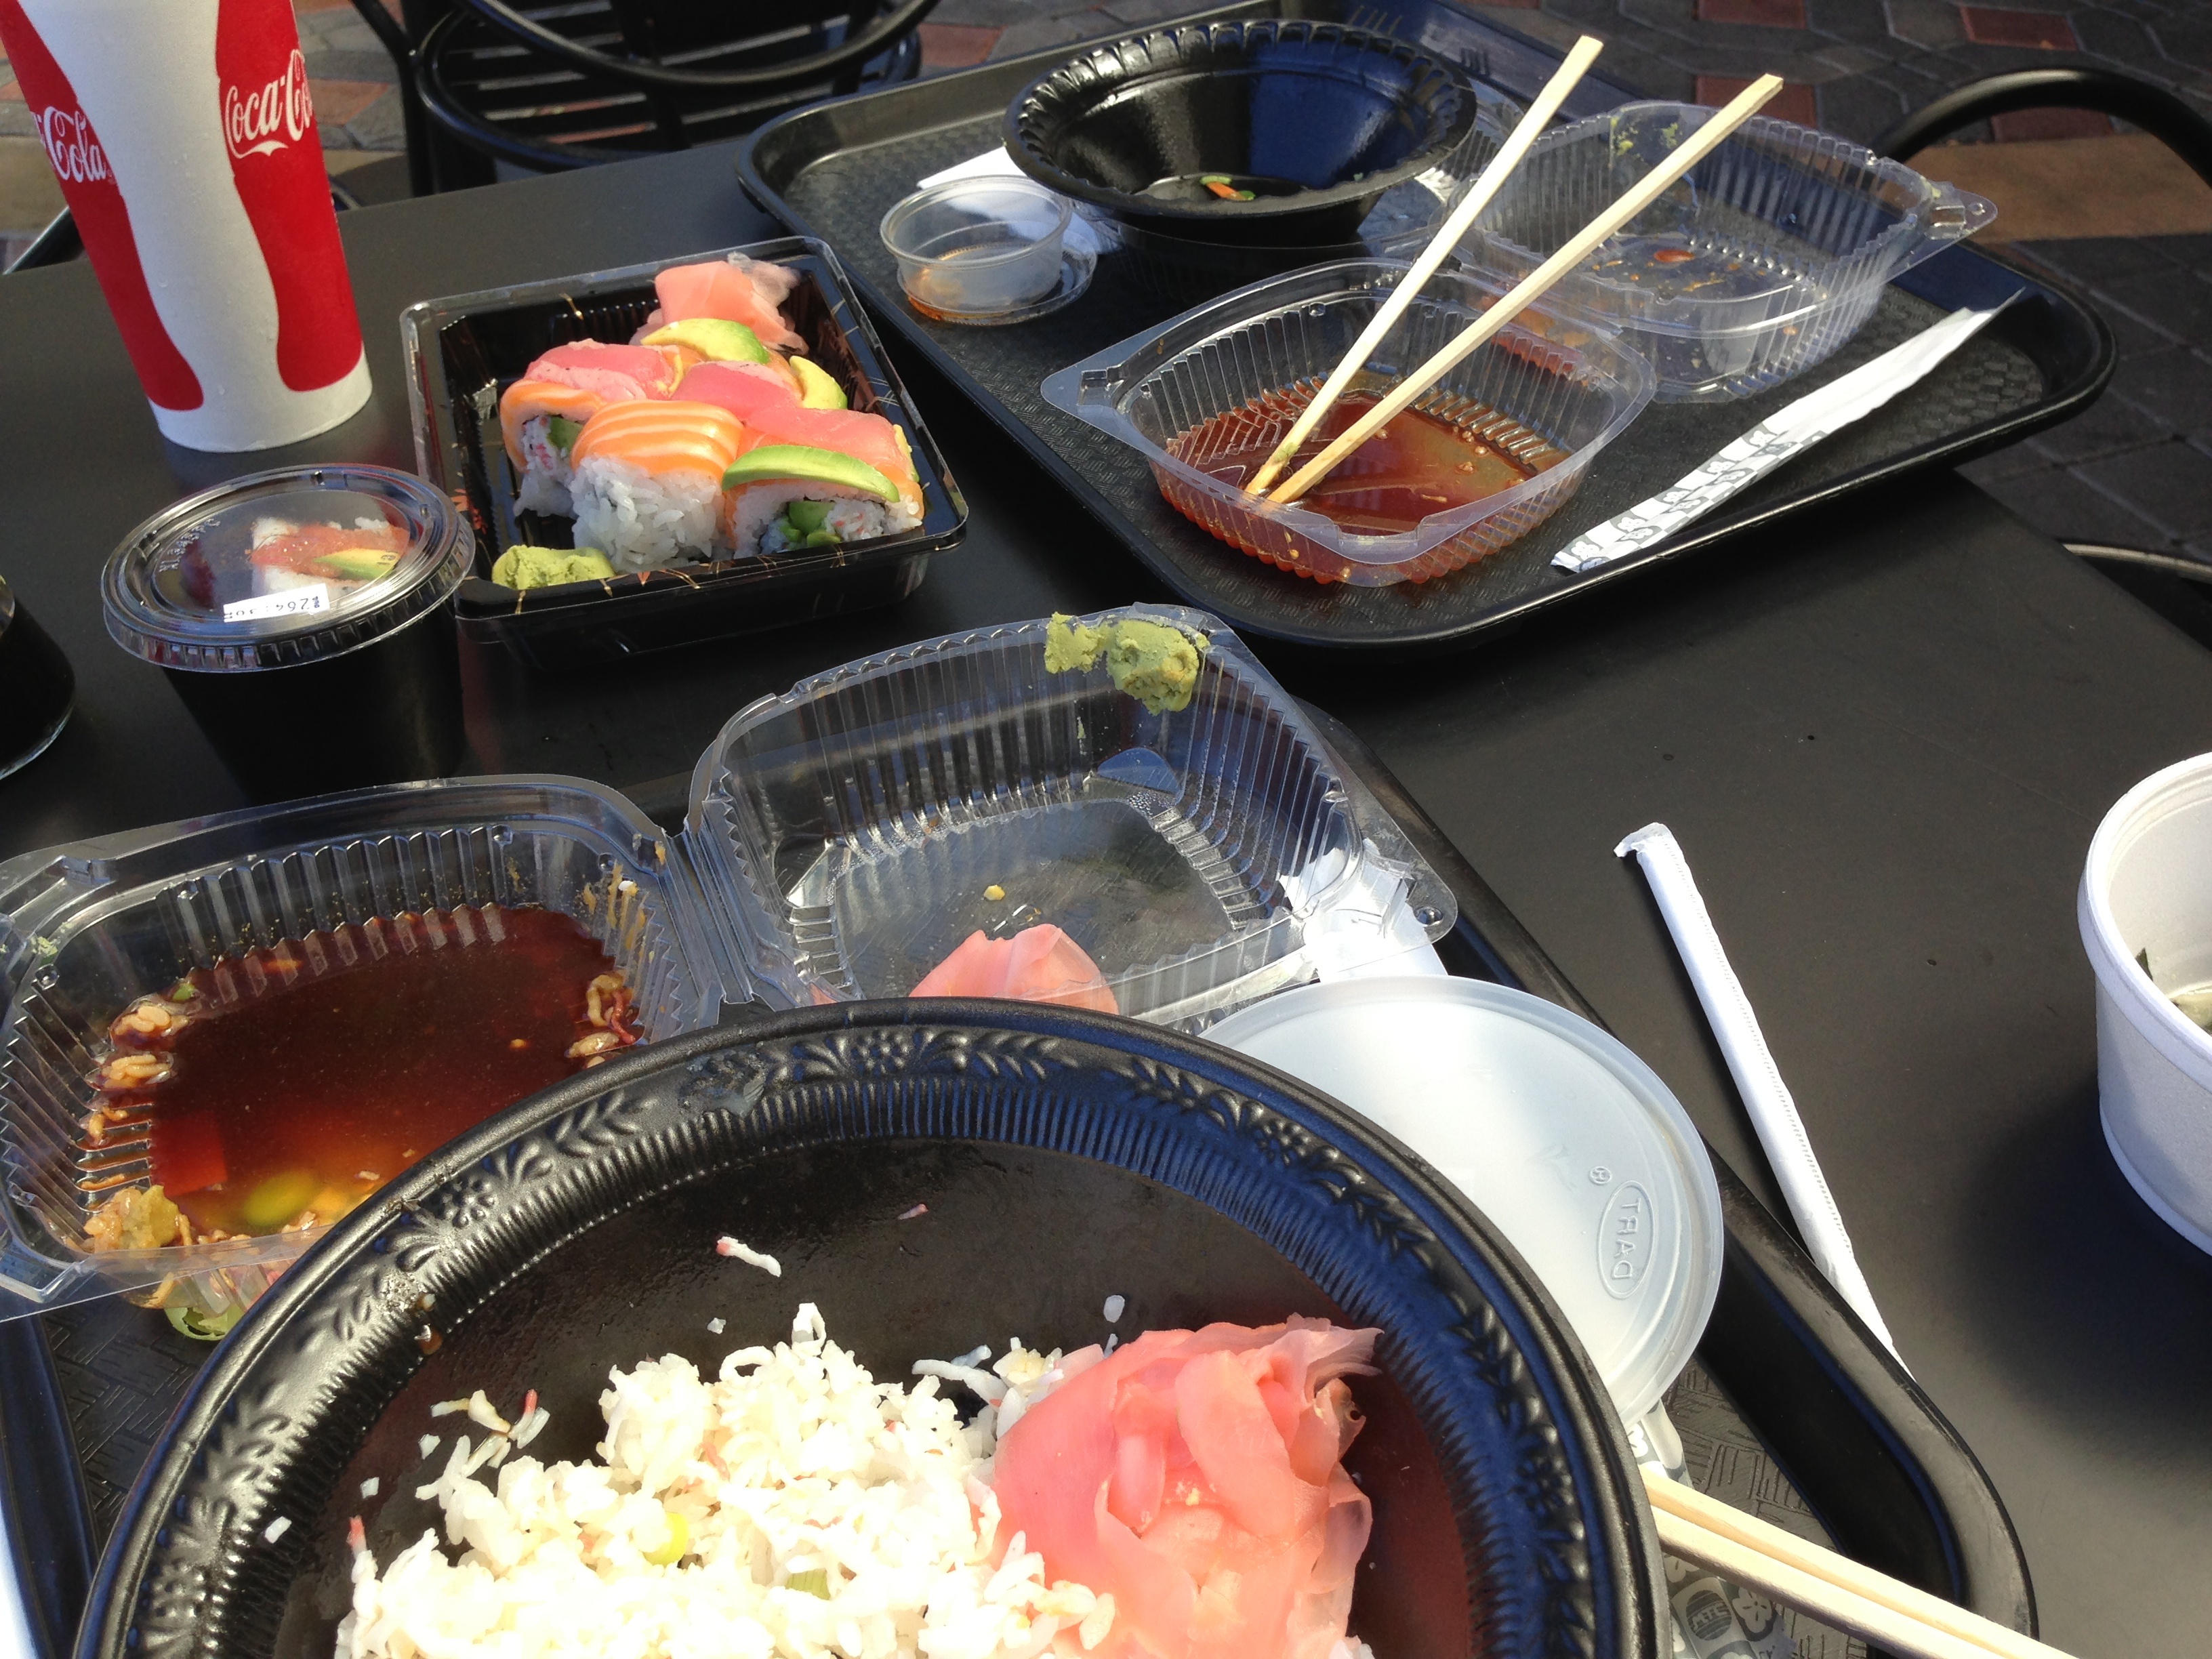
dish, meal, food, breakfast, lunch, cuisine, asian food